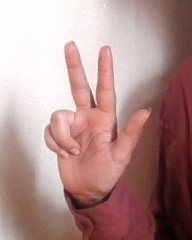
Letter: al